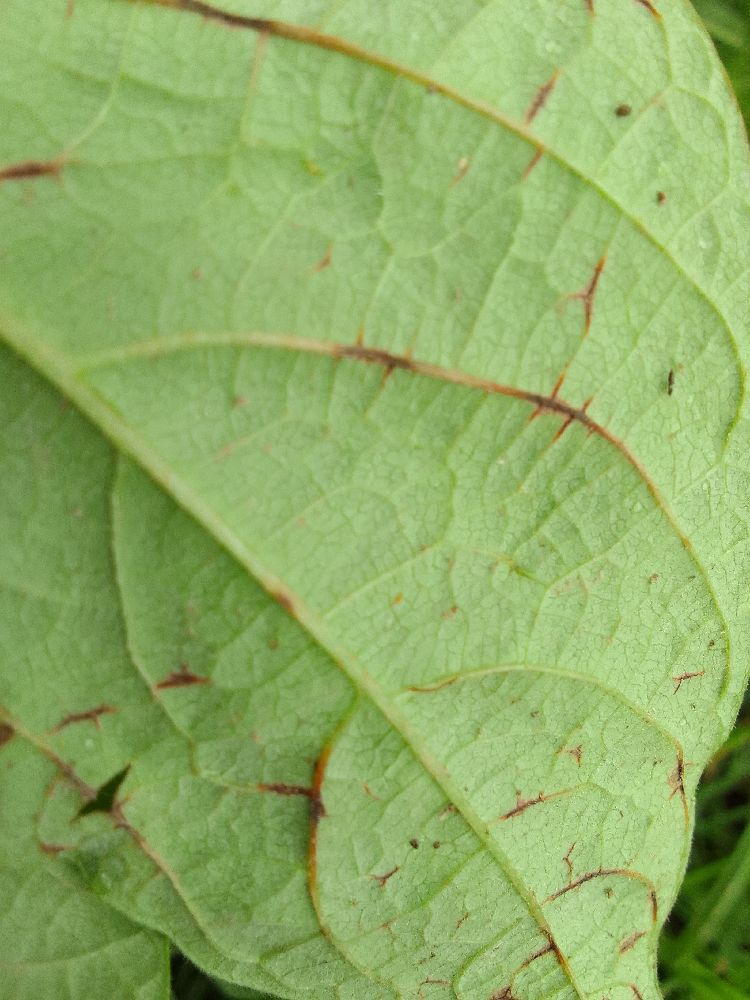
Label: anthracnose